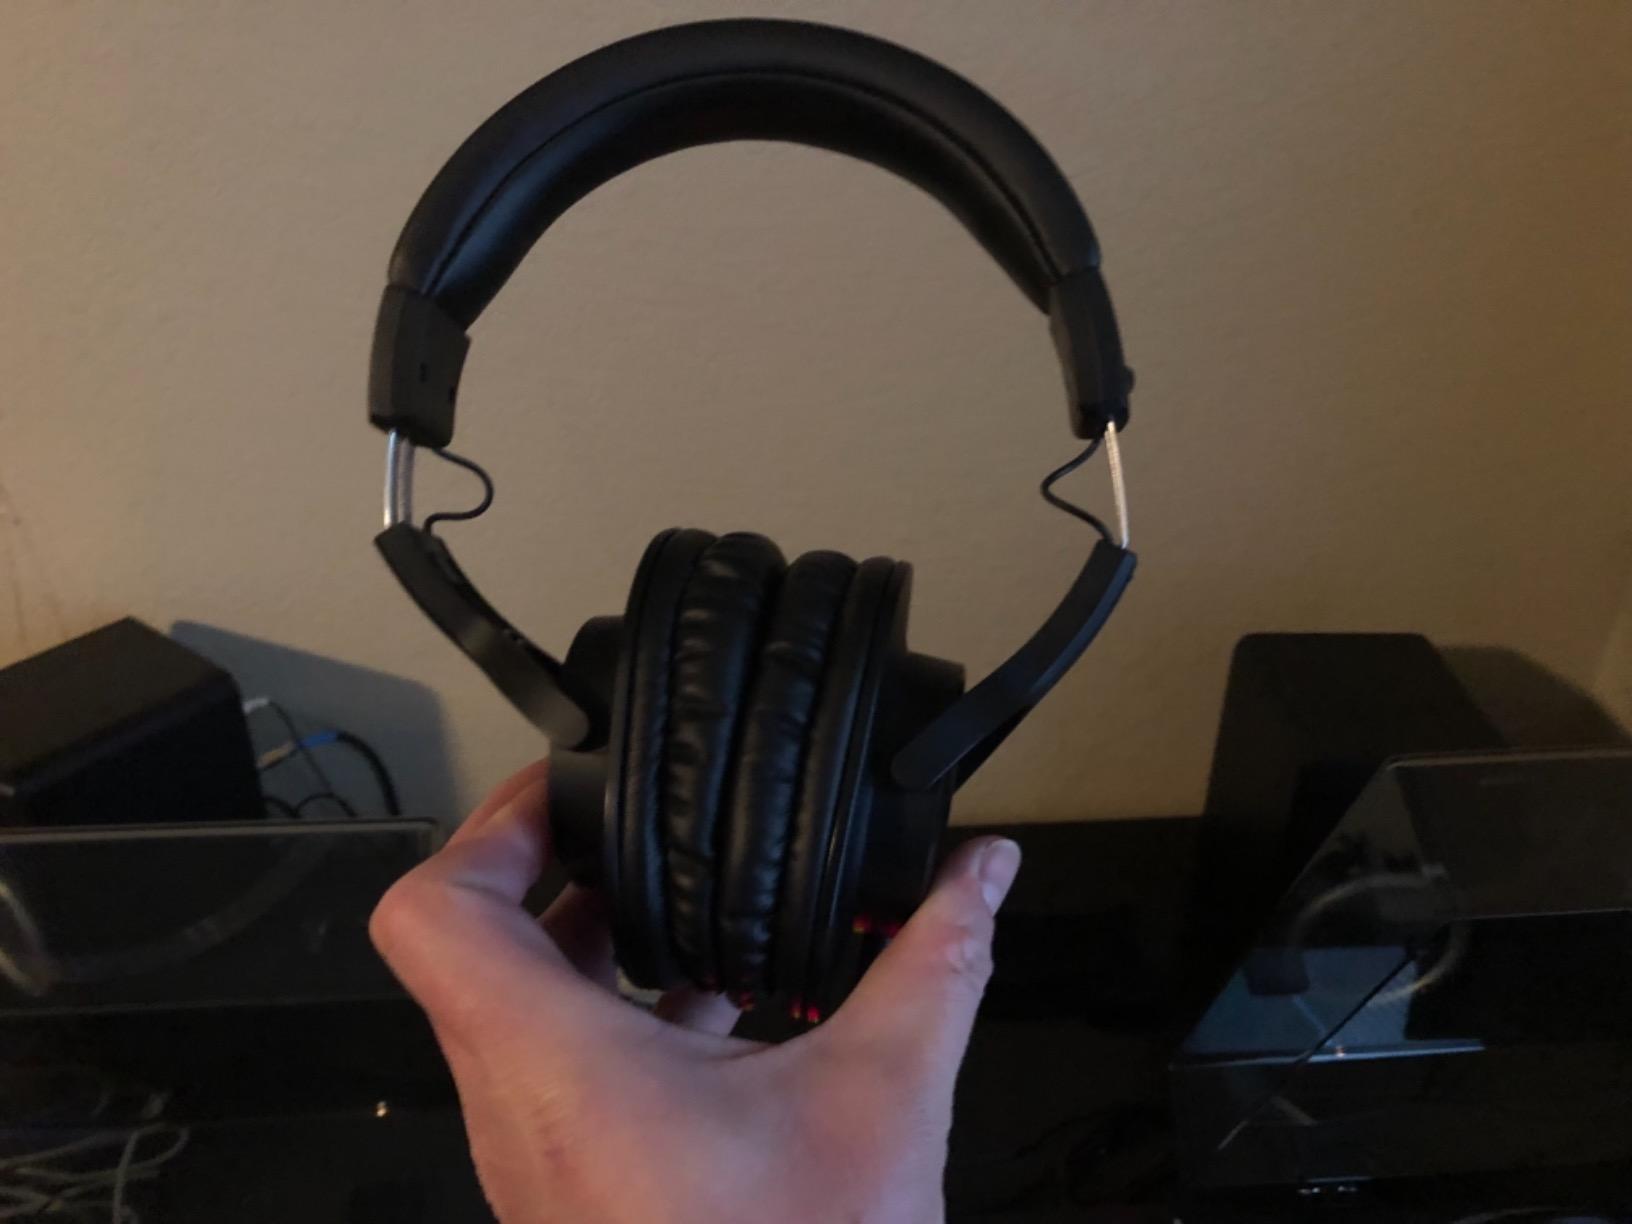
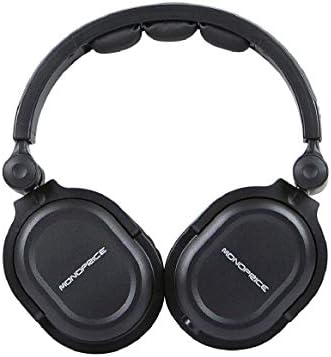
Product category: headphones
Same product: no